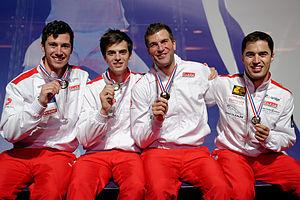
La Suisse (de gauche à droite, Fabian Kauter, Michele Niggeler, Benjamin Steffen et Max Heinzer) sur le podium du Challenge RFF-Trophée Monal, épreuve de la coupe du monde d'épée masculine, le 4 mai 2014.